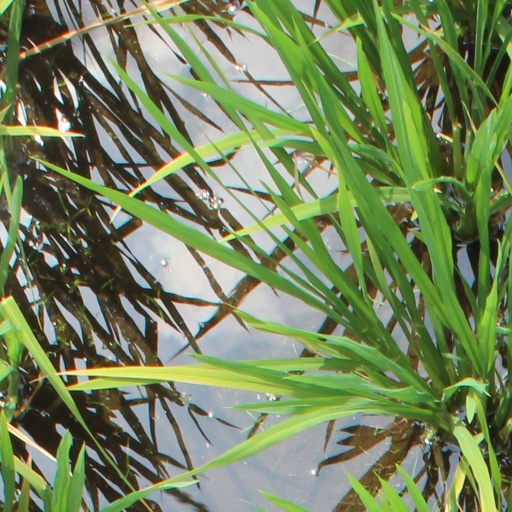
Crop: rice